Thames River (Ontario)

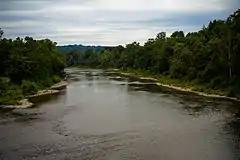
The Thames River in London, Ontario just west of Wonderland Road

There are three rivers in the watershed with Thames in the name—the Thames River itself, North Thames River, and Middle Thames River. These are also known locally as South Branch, North Branch, and Middle Branch. The South Branch, which begins as several field drains near Tavistock and initially flows southeasterly before turning southwesterly towards Woodstock, is the main stem Thames River and officially carries the Thames River name.